Division of Moreton

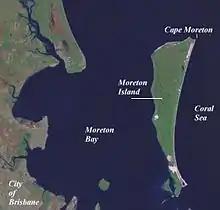
Moreton Bay, the division's namesake

The division was one of the original 65 divisions contested at the first federal election. It is named after Moreton Bay, and originally stretched from southern Brisbane all the way to the Gold Coast. While successive redistributions have left the seat completely landlocked, it has nonetheless retained the name of Moreton, mainly because the Australian Electoral Commission's guidelines on electoral redistributions require it to preserve the names of original electorates where possible.